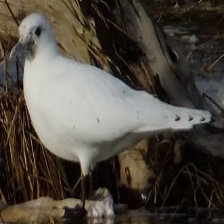
Species: IVORY GULL
Scientific name: PAGOPHILA EBURNEA